Corona Apartments

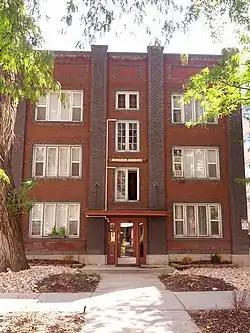
The building in 2013

Corona Apartments is a historic three-story building in Salt Lake City, Utah. It was built by the Bowers Building Company in 1925, and designed in the Prairie School style. It has been listed on the National Register of Historic Places since October 20, 1989.